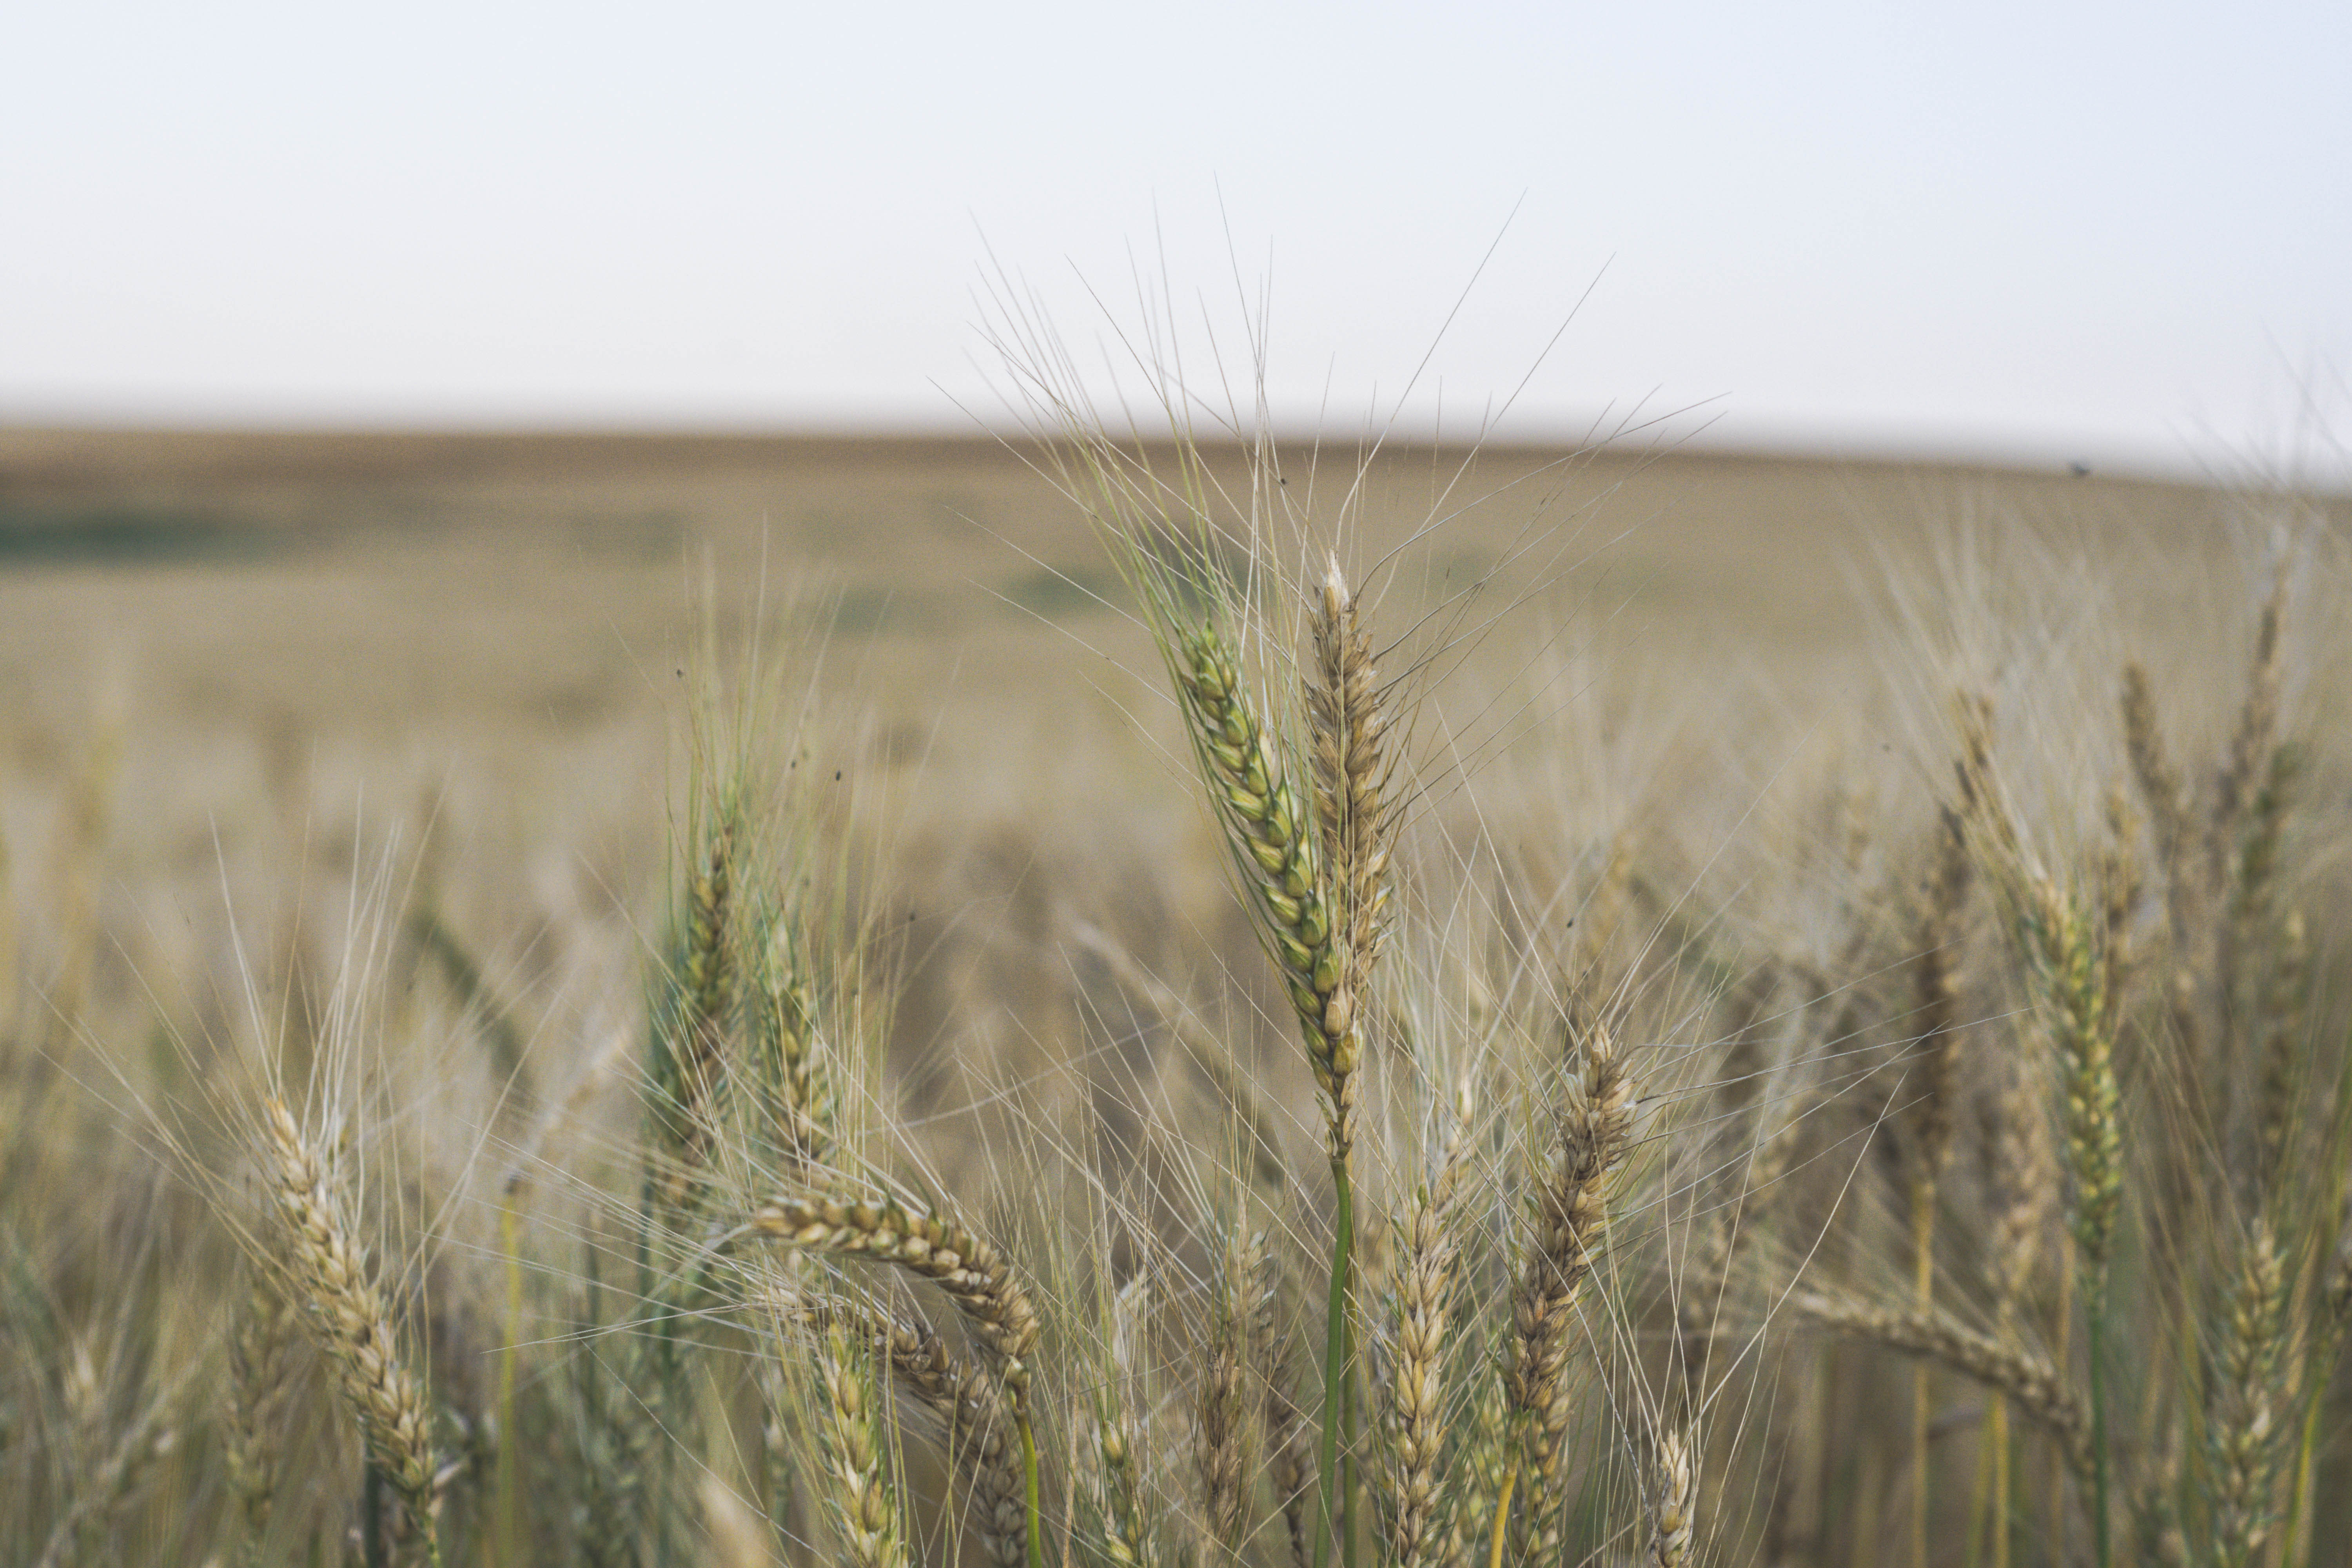
rural, countryside, farm, farming, interior, cereal, sunset, agriculture, plant, harvesting, barley, rye, field, grain, einkorn wheat, triticale, Khorasan wheat, crop, emmer, food grain, hordeum, grass, wheat, grass family, durum, prairie, dinkel wheat, ecoregion, cereal germ, malt, oat, poales, plain, grassland, plant stem, steppe, food, phragmites, flowering plant, whole grain